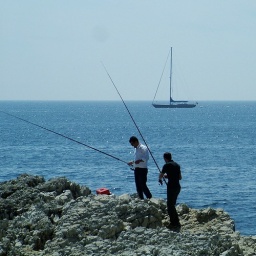
Two men fishing on white rocks on Sainte-Marguerite island, a sailing boat in the background.